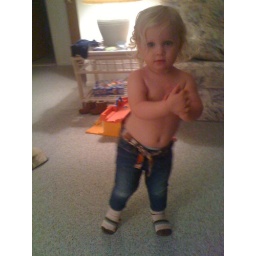
All the fish are swimming in the water...